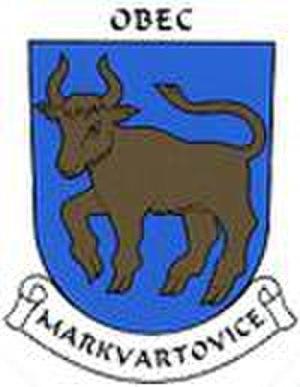
Markvartovice est une commune du district d'Opava, dans la région de Moravie-Silésie, en République tchèque. Sa population s'élevait à 1 985 habitants en 2017.